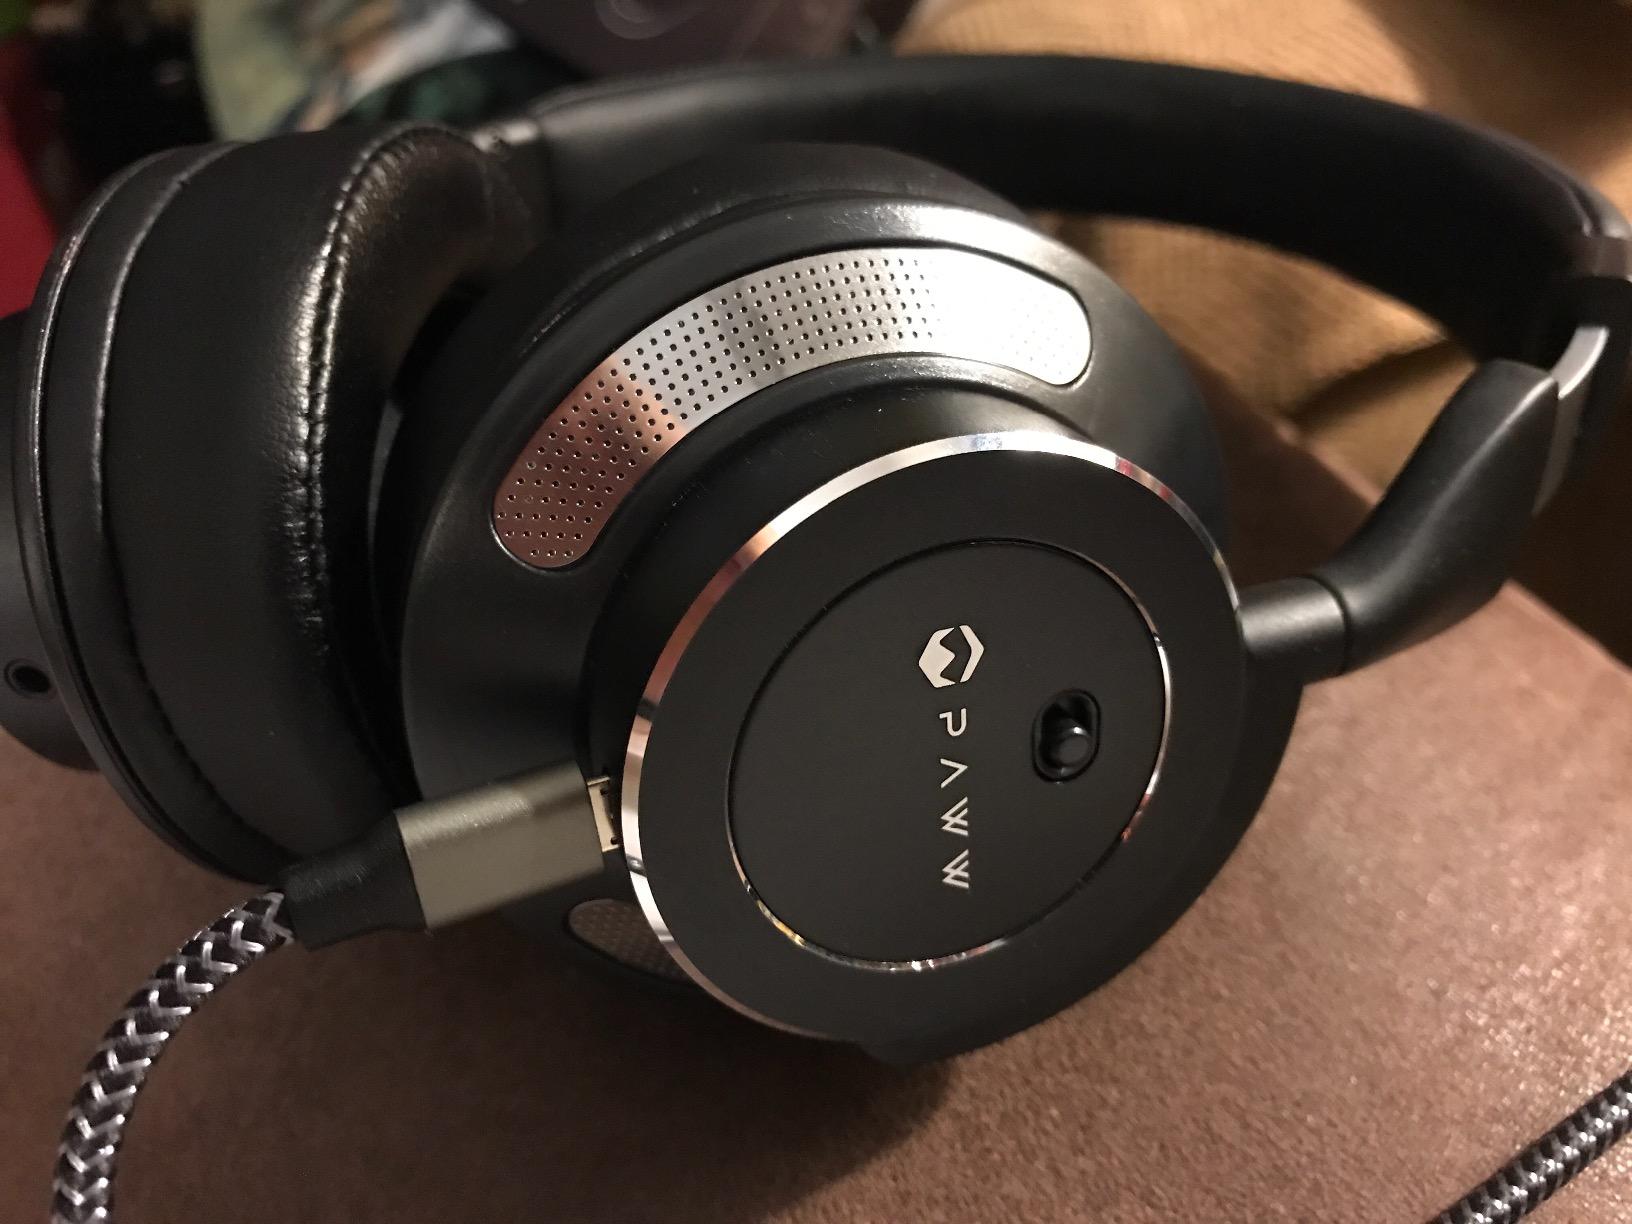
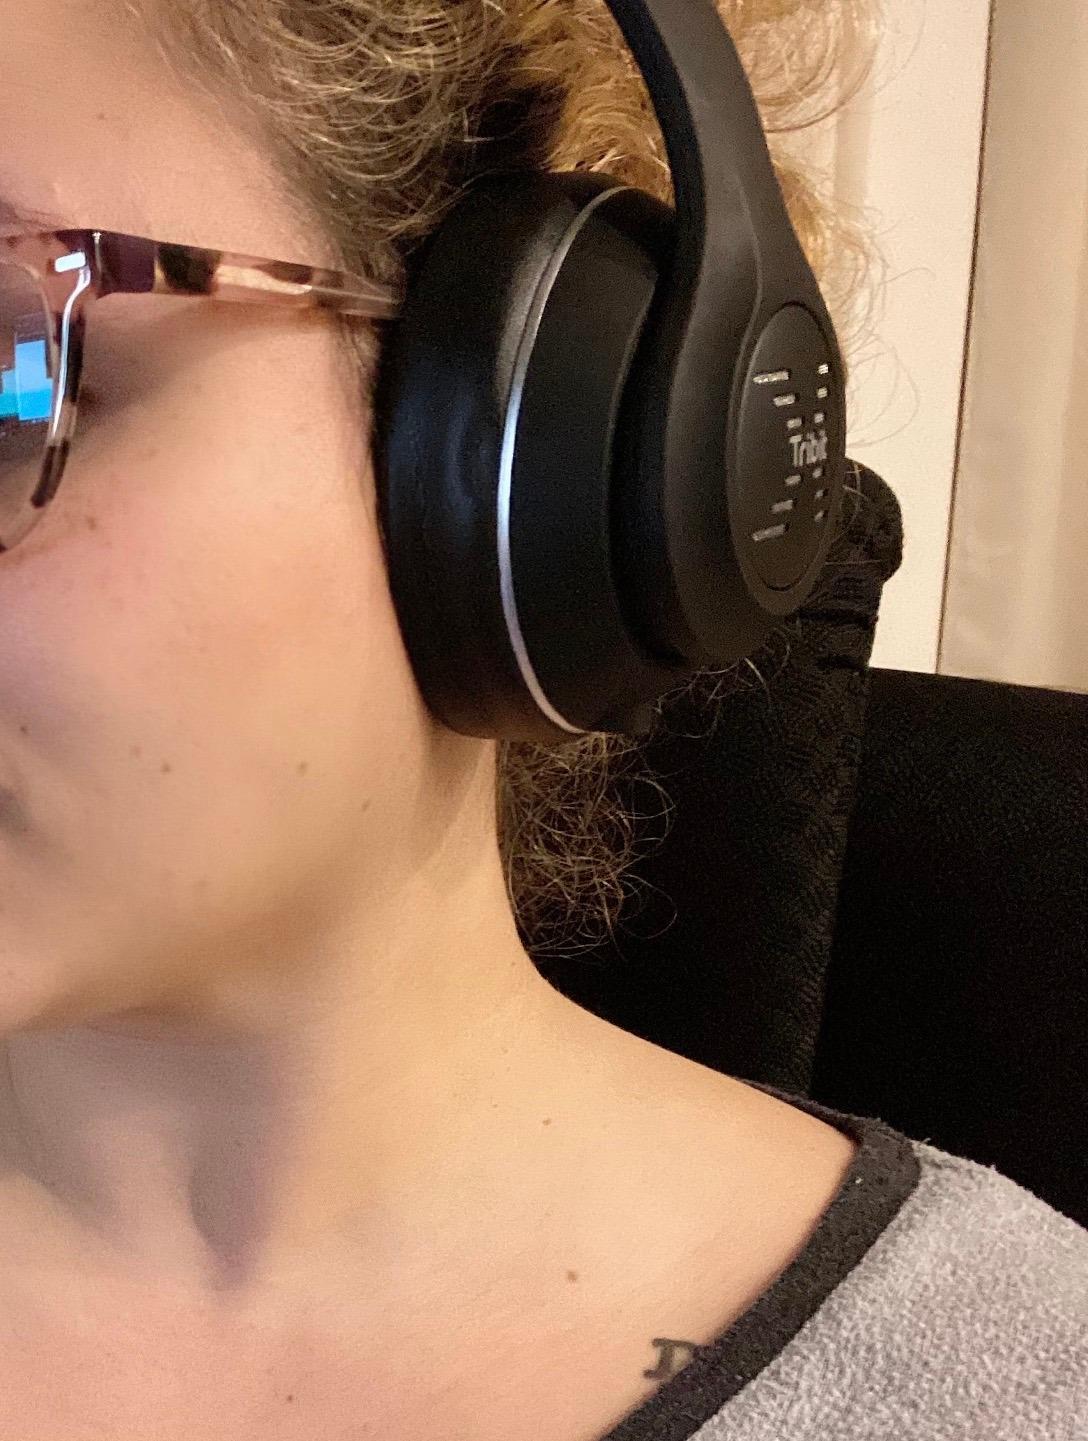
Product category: headphones
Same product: no